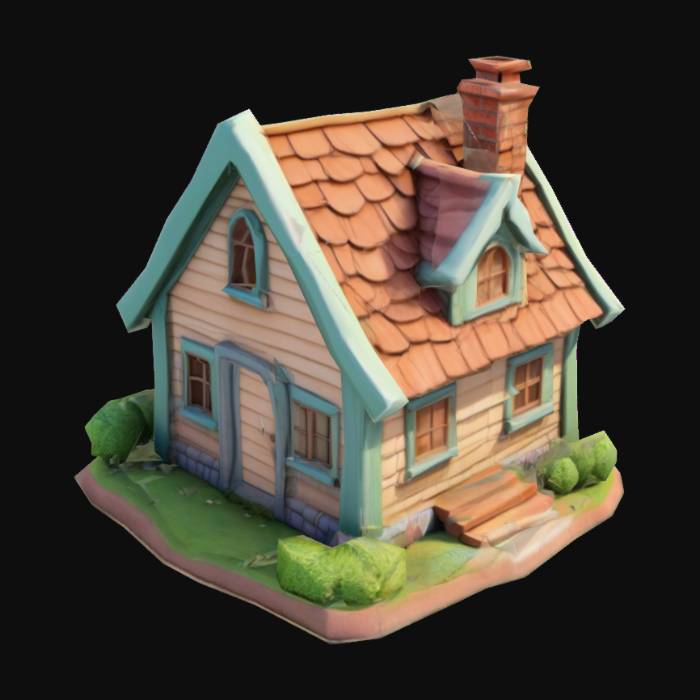
미적 점수 (1~10점): 8